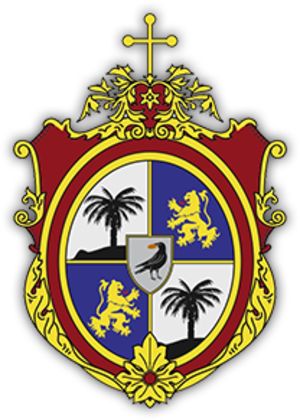
Les pères paulins, officiellement pères de l'ordre de Saint-Paul-Premier-Ermite est un ordre religieux catholique qui doit son nom à saint Paul de Thèbes.